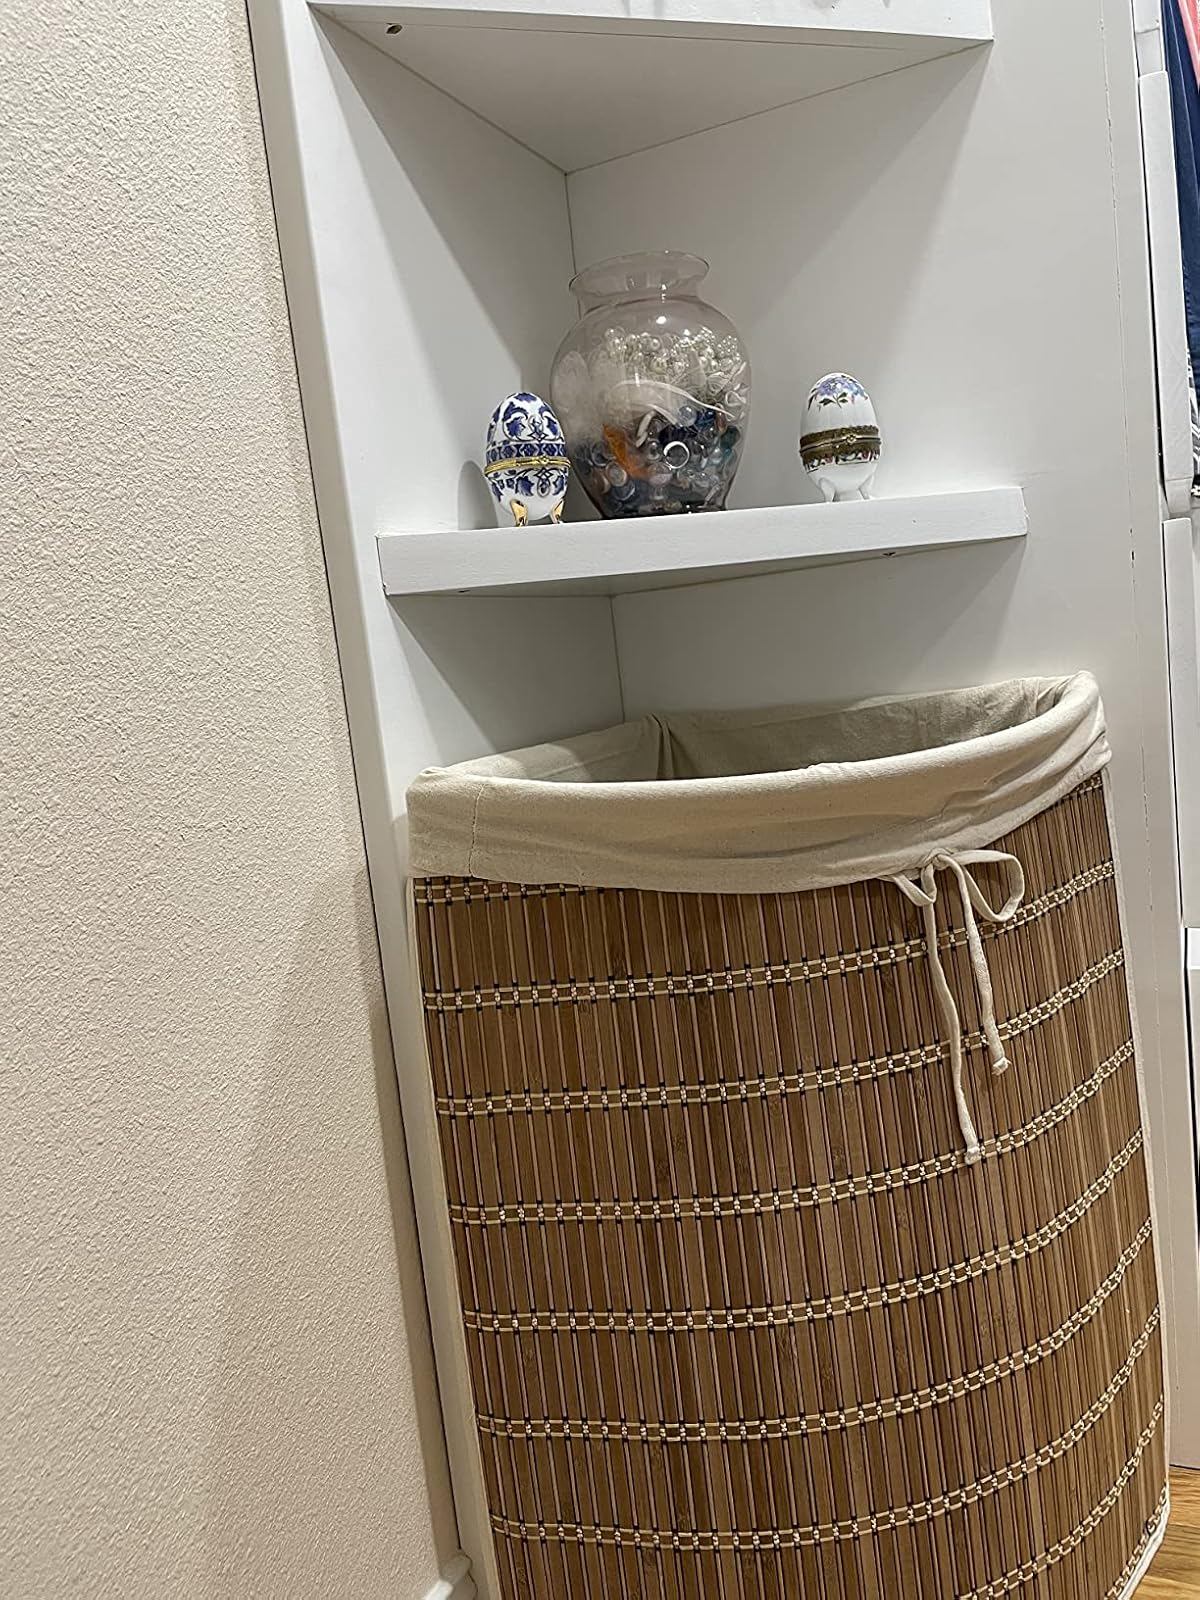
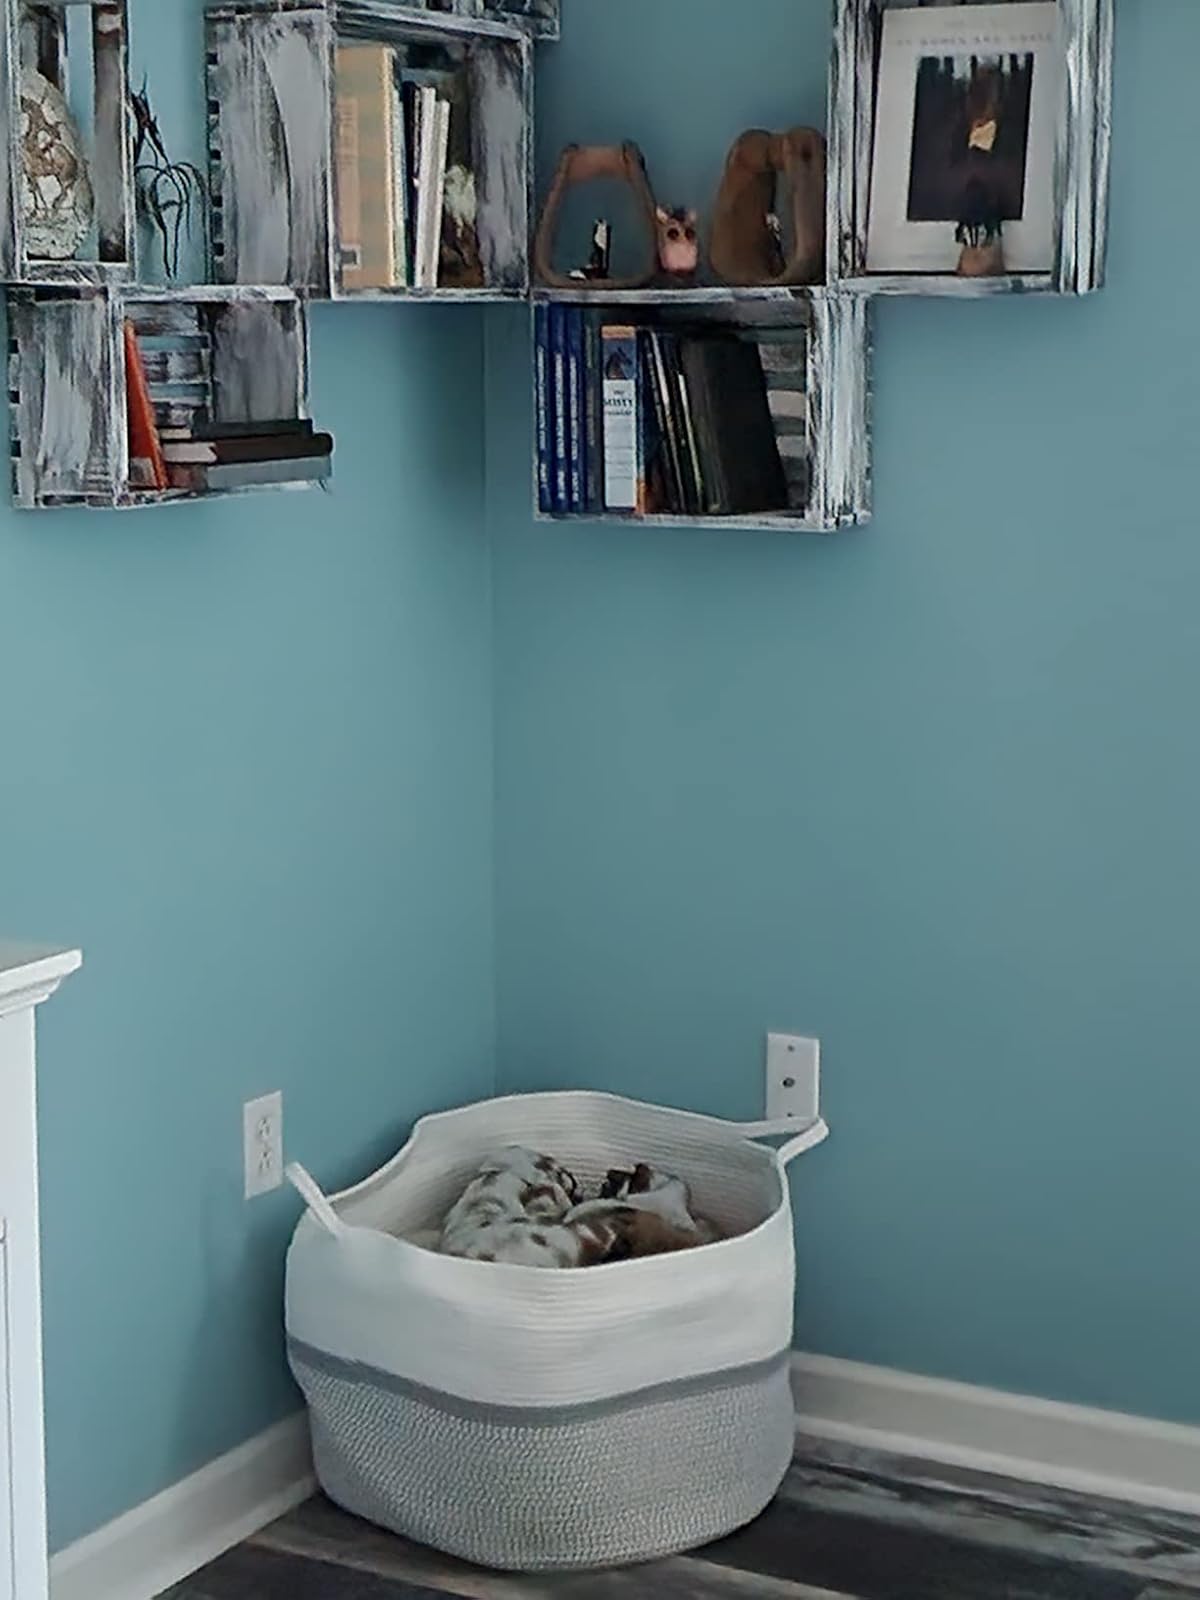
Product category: items_hamper
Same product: no